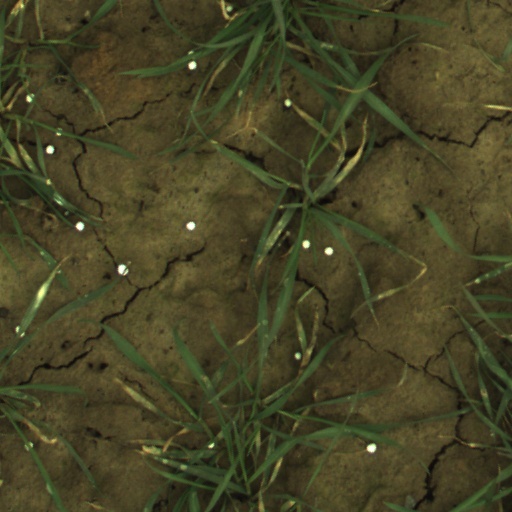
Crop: wheat